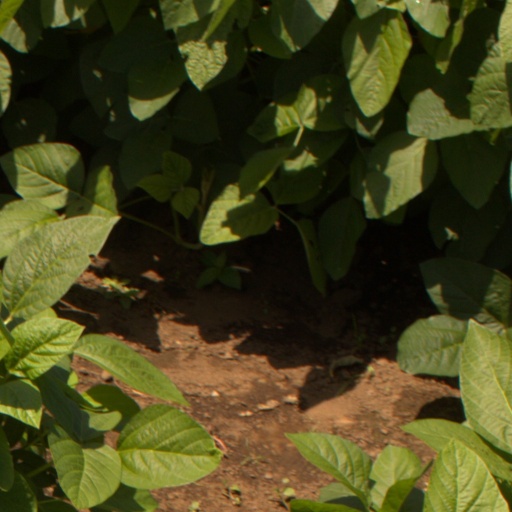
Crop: soybean